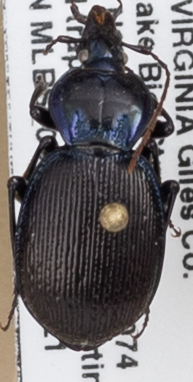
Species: Sphaeroderus stenostomus lecontei
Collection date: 2019-05-21
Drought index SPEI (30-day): -0.62
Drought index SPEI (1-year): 2.09
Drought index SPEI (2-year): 2.09